Jusuf Kalla

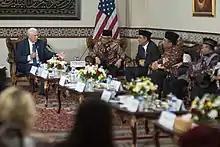
U.S. vice president Mike Pence meeting with Kalla and cabinet ministers, 20 April 2017

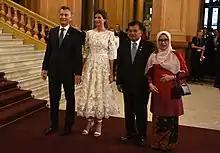
Argentine president Mauricio Macri and Kalla with their spouses at the 2018 G20 Buenos Aires summit

During his second term as vice president, Kalla criticized neighbor nations Malaysia and Singapore for airing their concerns about suffering from the repeated haze caused by Indonesian forest fires, stating in March 2015: "For 11 months, they enjoyed nice air from Indonesia and they never thanked us. They have suffered because of the haze for one month and they get upset." During the 2015 Southeast Asian haze crisis in September, Kalla restated a similar position, while further questioning "why should there be an apology" from Indonesia. It was also noted that Kalla had made similar comments between 2005 and 2007 during his first term in the vice presidency. In what was interpreted as a response to Kalla, the Singaporean Minister for Foreign Affairs, K. Shanmugam, while noting that "PSI levels in parts of Indonesia are at almost 2,000", expressed disappointment at "shocking statements made, at senior levels, from Indonesia ... without any regard for their people, or ours, and without any embarrassment, or sense of responsibility". With Indonesia's pollution index by the Indonesian Agency for Meteorology, Climatology and Geophysics declaring values over 350 to be "hazardous", it was reported on 22 September 2015 that the index in Palangkaraya in Central Kalimantan had hit 1,986. Later in September, Kalla insisted that Indonesia is "open", and requested that "Singapore, please come if you want to help. Don't just talk"; this was in spite of earlier rejections (in that month) by Indonesia of Singapore's offers of assistance. In November, Kalla said that the destruction of Indonesian forests was "not only our problem" as "foreign people" were also responsible. He scolded foreign companies, saying "You take [Indonesian products], and pay $5, and you bring it here, and sell for $100. Indonesian companies just get $5 ... you have to pay, if not we will cut down all the trees, and let the world feel the heat ... The world has to pay for all of this. Don't always accuse Indonesia." He also reiterated that since Singapore and Malaysia did not thank Indonesia for "fresh air from Sumatra, Kalimantan", then there was no need for Indonesia to apologize for haze from Indonesian forest fires.